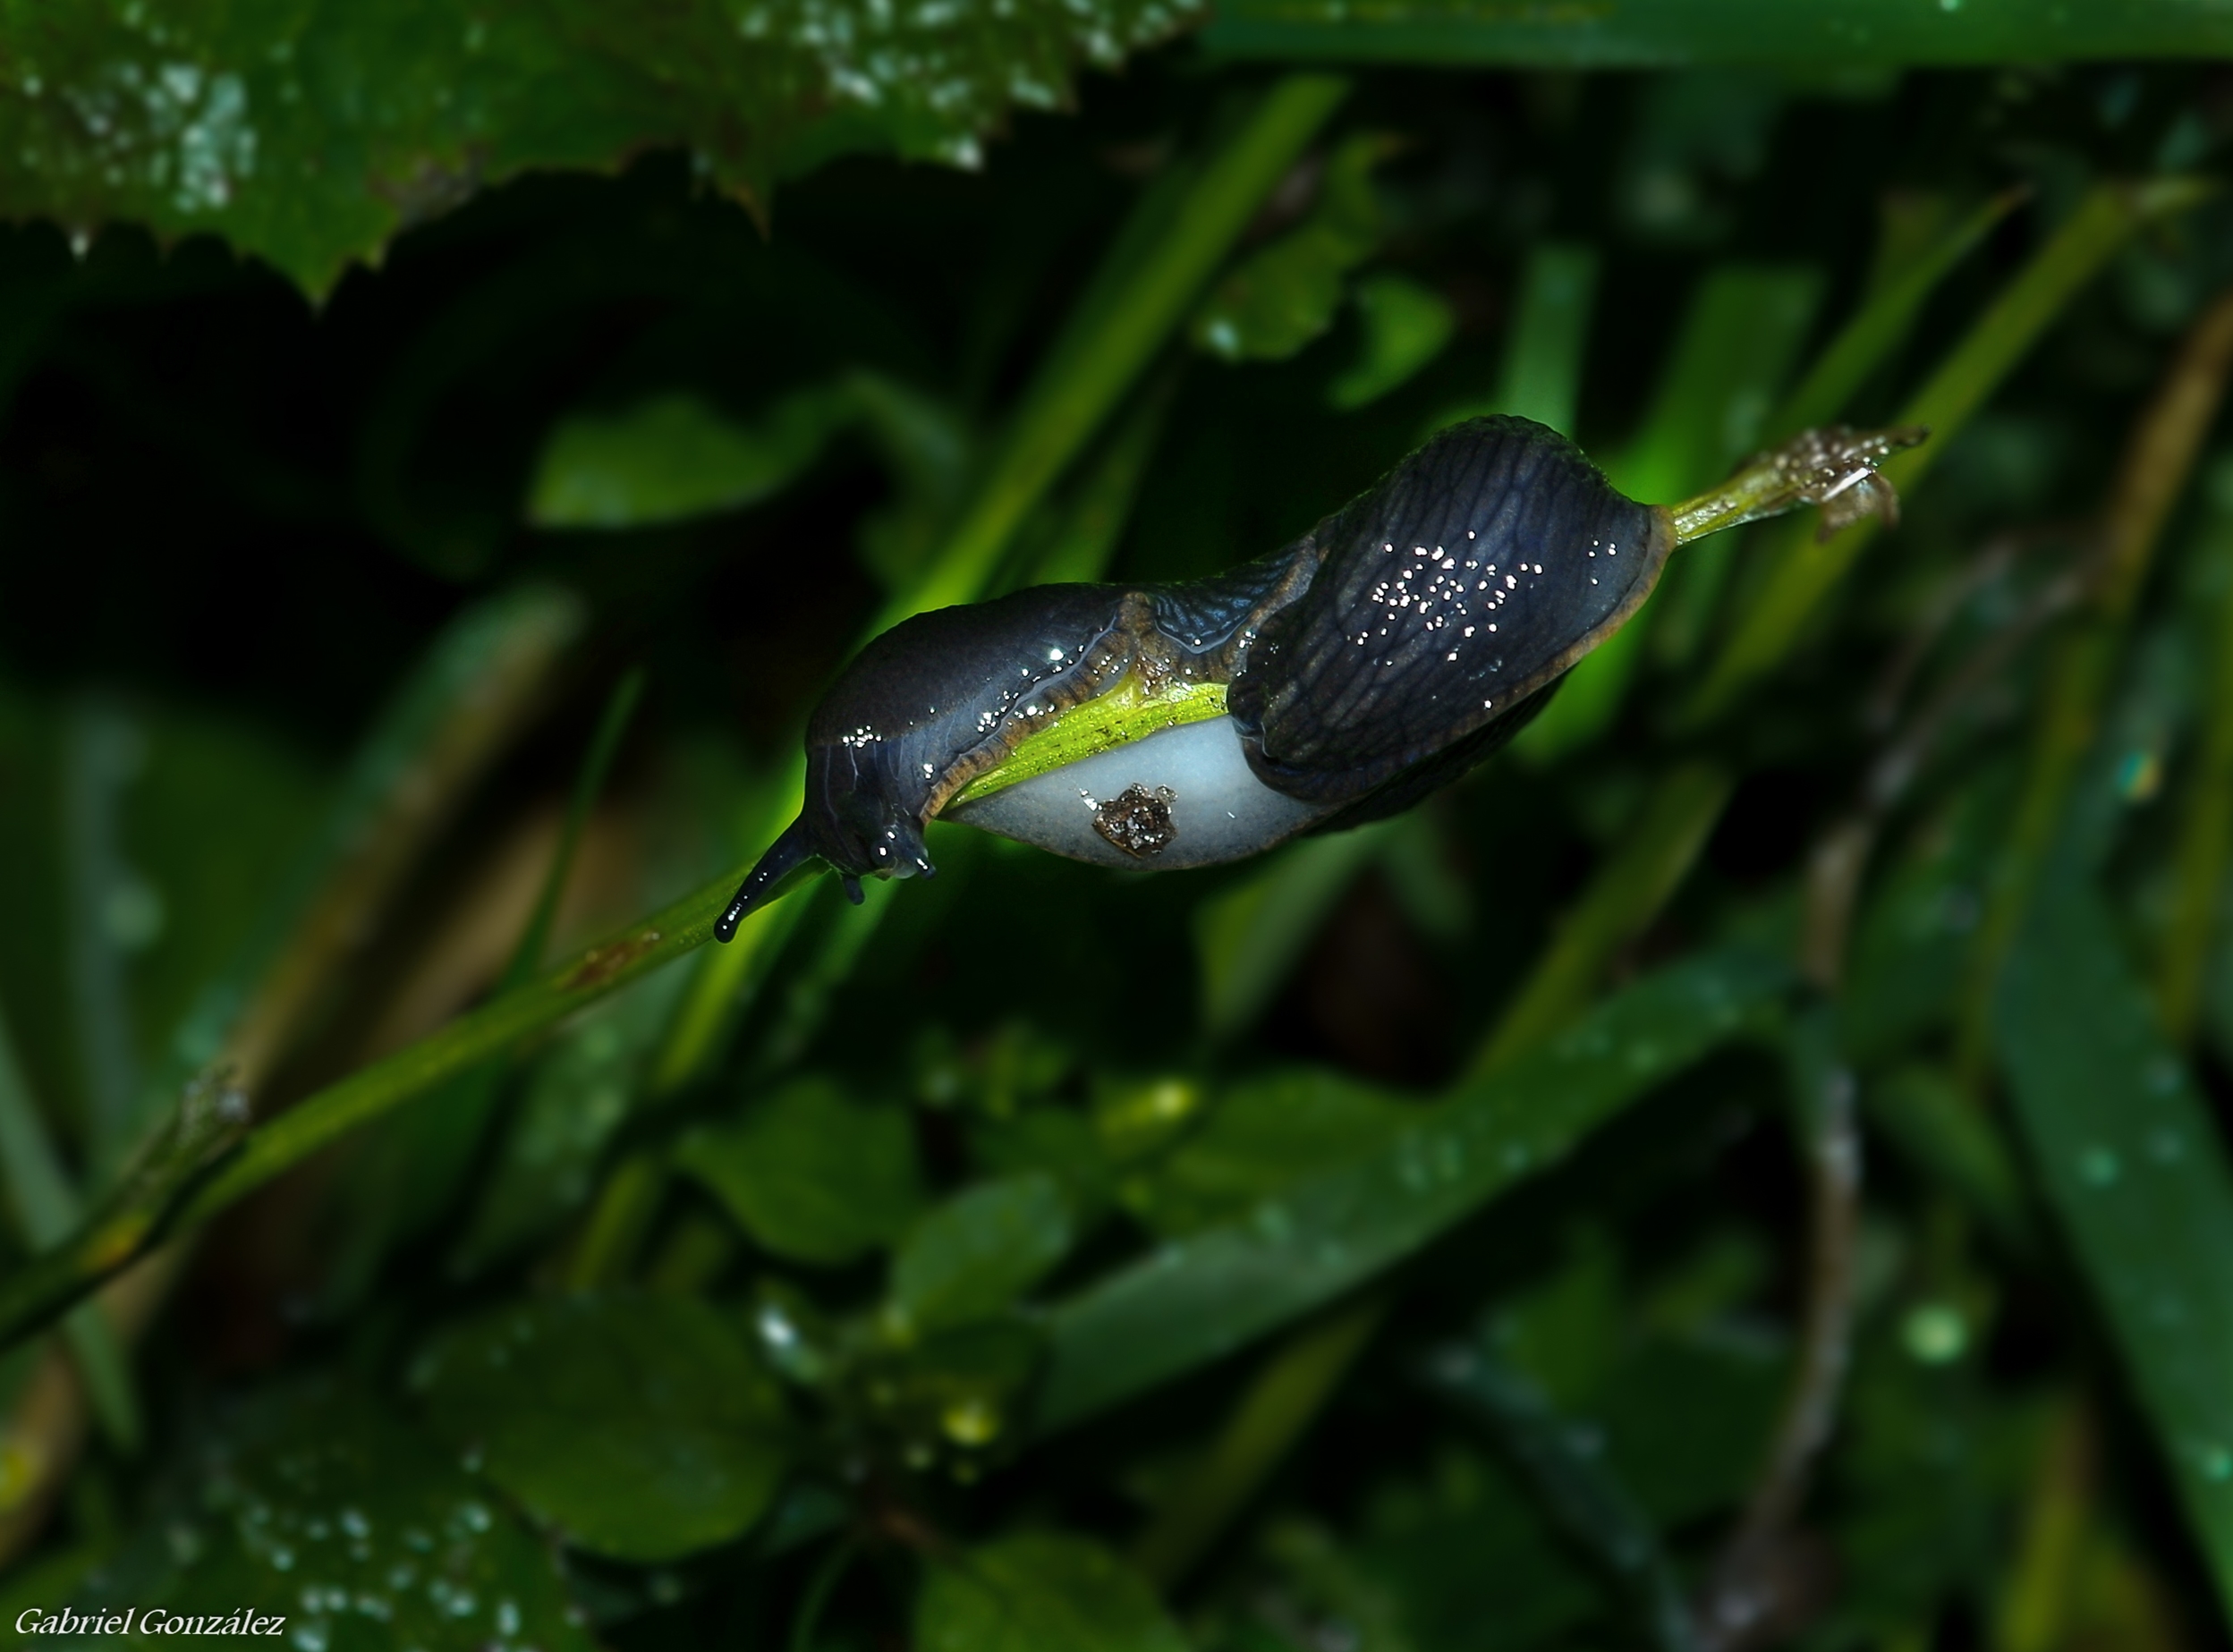
nature, flower, wildlife, green, macro, amphibian, fauna, animals, naturaleza, ggl1, gaby1, xovesphoto, animales, gphoto, pentaxk30, tamron28105, macro photography